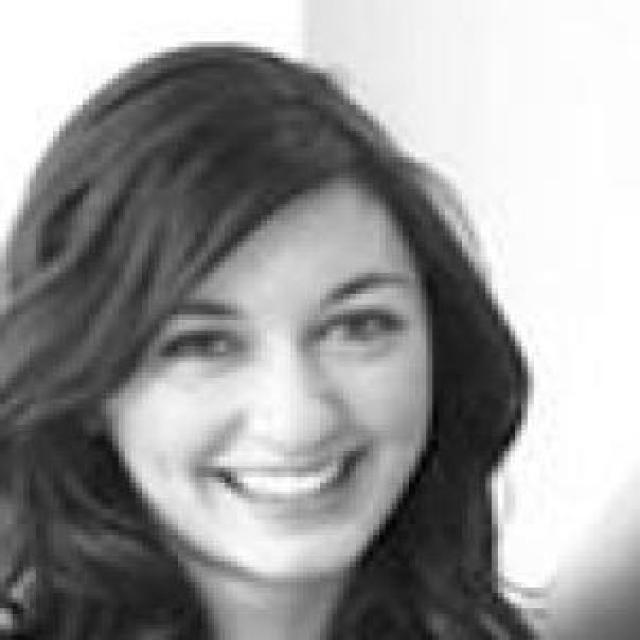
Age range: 21-44